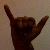
The image shows a hand gesture representing the letter 'Y' in Indian Sign Language.